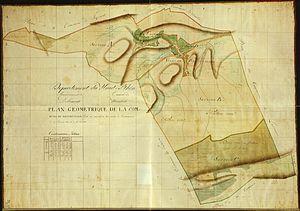
Reconvilier est une commune suisse du canton de Berne, située dans l'arrondissement administratif du Jura bernois.